Native American flute

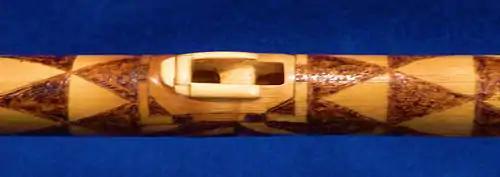
Nest area detail of the Tohono O'odham style flute shown above. The ridges on the sides of the sound mechanism were added by Pat Partridge to improve playability and are not found on authentic Tohono O'odham flutes.

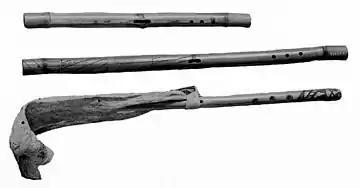
Flute of the Akimel O'odham culture. The bottom flute demonstrates the use of a "cloth or ribbon" over the center of the flute to serve as a block. Russell specifically notes that the bottom-most flute "has an old pale yellow necktie tied around the middle as an ornament and to direct the air past the diaphragm."

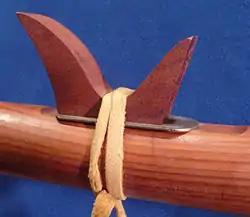
Detail of the nest area of a flute crafted by Richard W. Payne, showing the use of a "spacer plate" to create the flue

Flutes of the Mississippian culture have been found that appear to have the two-chambered design characteristic of Native American flutes. They were constructed of river cane. The earliest such flute is curated by the Museum Collections of the University of Arkansas, Fayetteville. It was recovered in about 1931 by Samuel C. Dellinger and more recently identified as a flute by James A. Rees, Jr. of the Arkansas Archeological Society. The artifact is known colloquially as "The Breckenridge Flute" and was conjectured to date in the range 750–1350 CE.